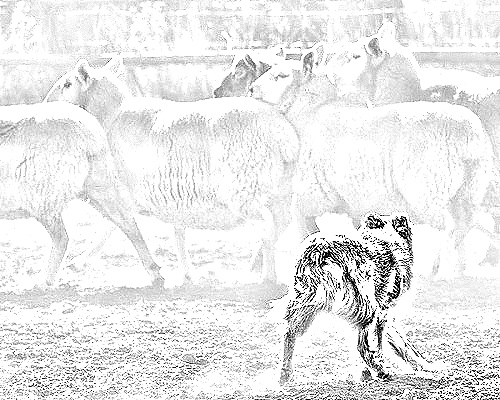
Portrait style: Sketch Portrait